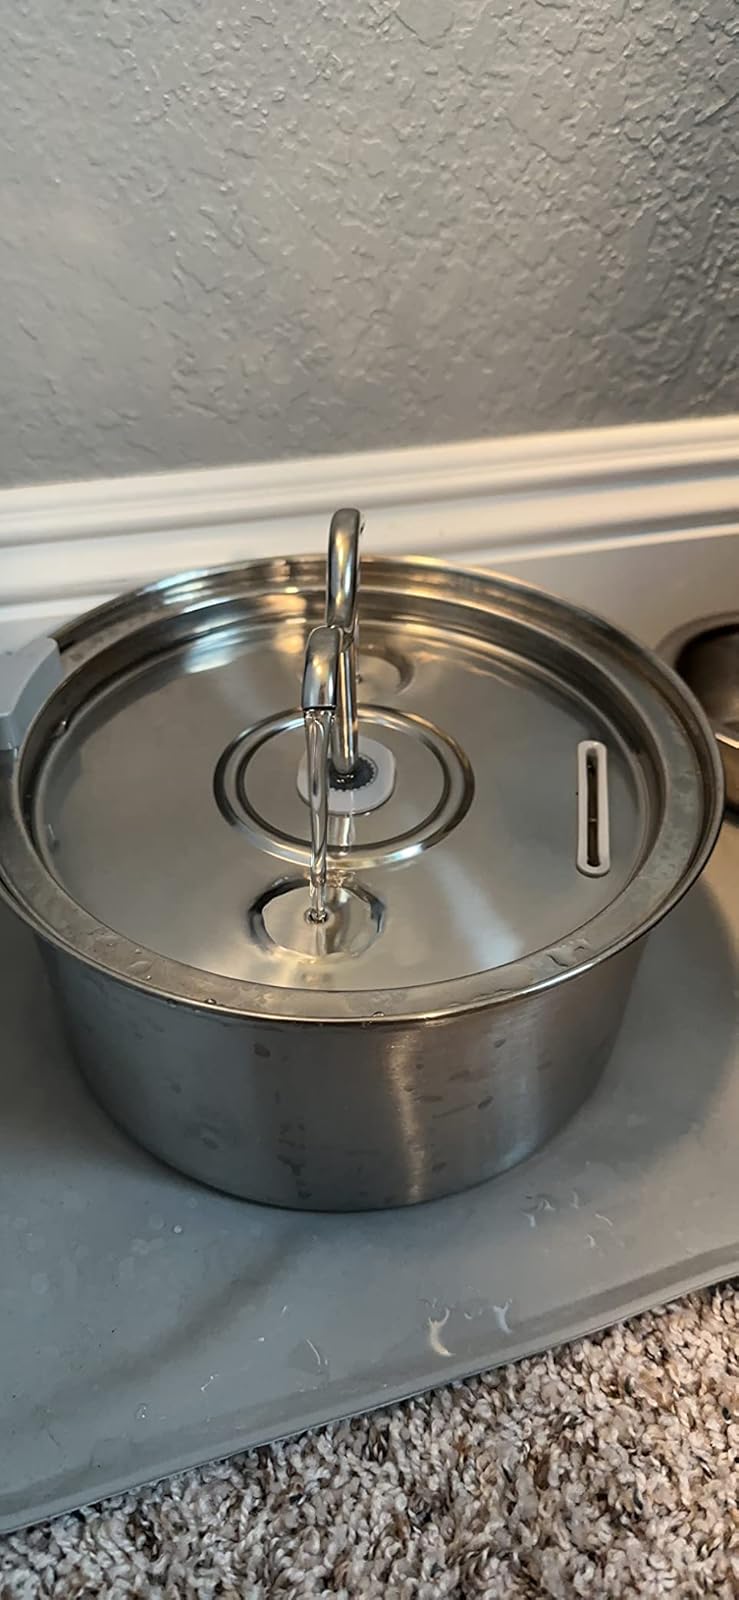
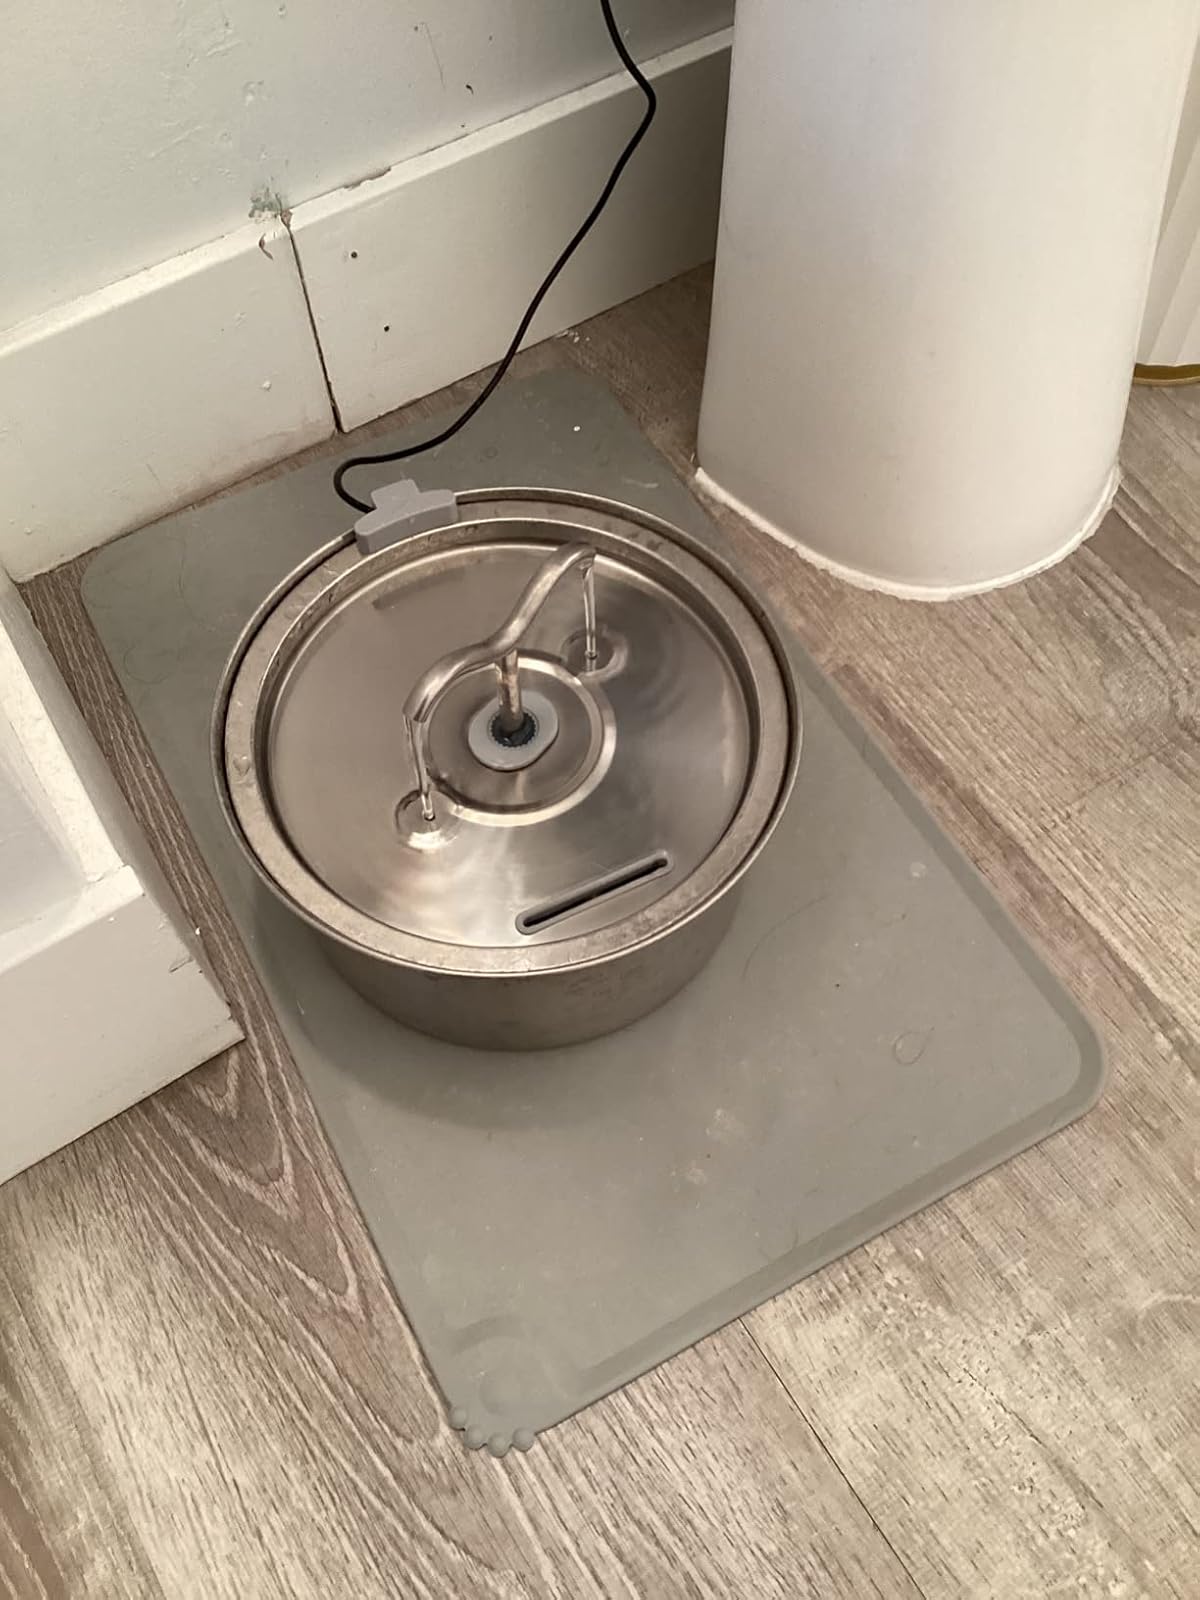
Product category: items_bowl
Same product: yes